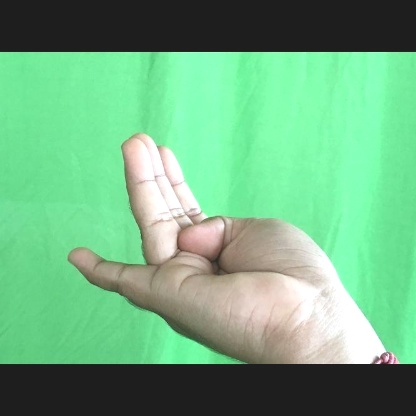
Mudra: Chaturam